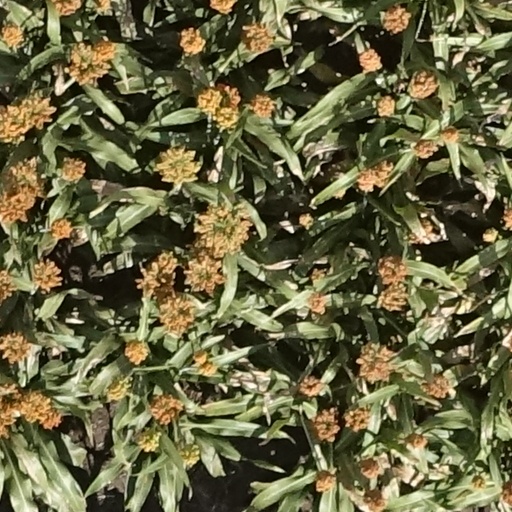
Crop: sorghum